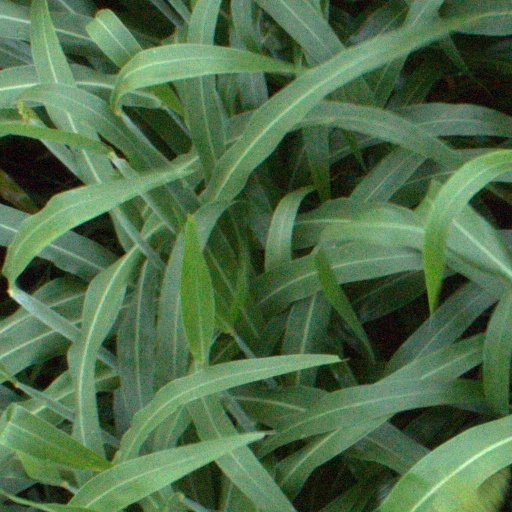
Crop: sorghum